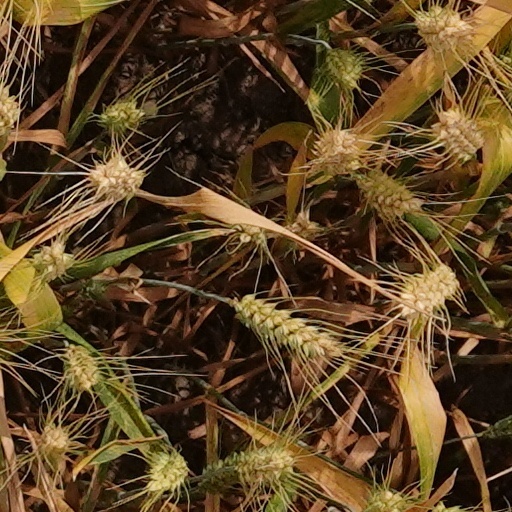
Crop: wheat